Jennifer Winget

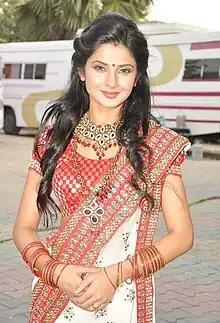
Winget at a shoot for "Star Plus" in 2011

In 2011, she was seen hosted the comedy show "Comedy Ka Maha Muqabala" and the dance show "Nachle Ve with Saroj Khan"s finale episode. Two years later, In 2013, she starred in Sanjay Leela Bhansali's television show Saraswatichandra as the protagonist Kumud Desai opposite Gautam Rode. The story revolves around classic tale of love and heartbreak, Saras and Kumud are soulmates who are repeatedly denied the joy of being together. For her performance she received several accolades including the Indian Television Academy Award for Best Actress Critics.